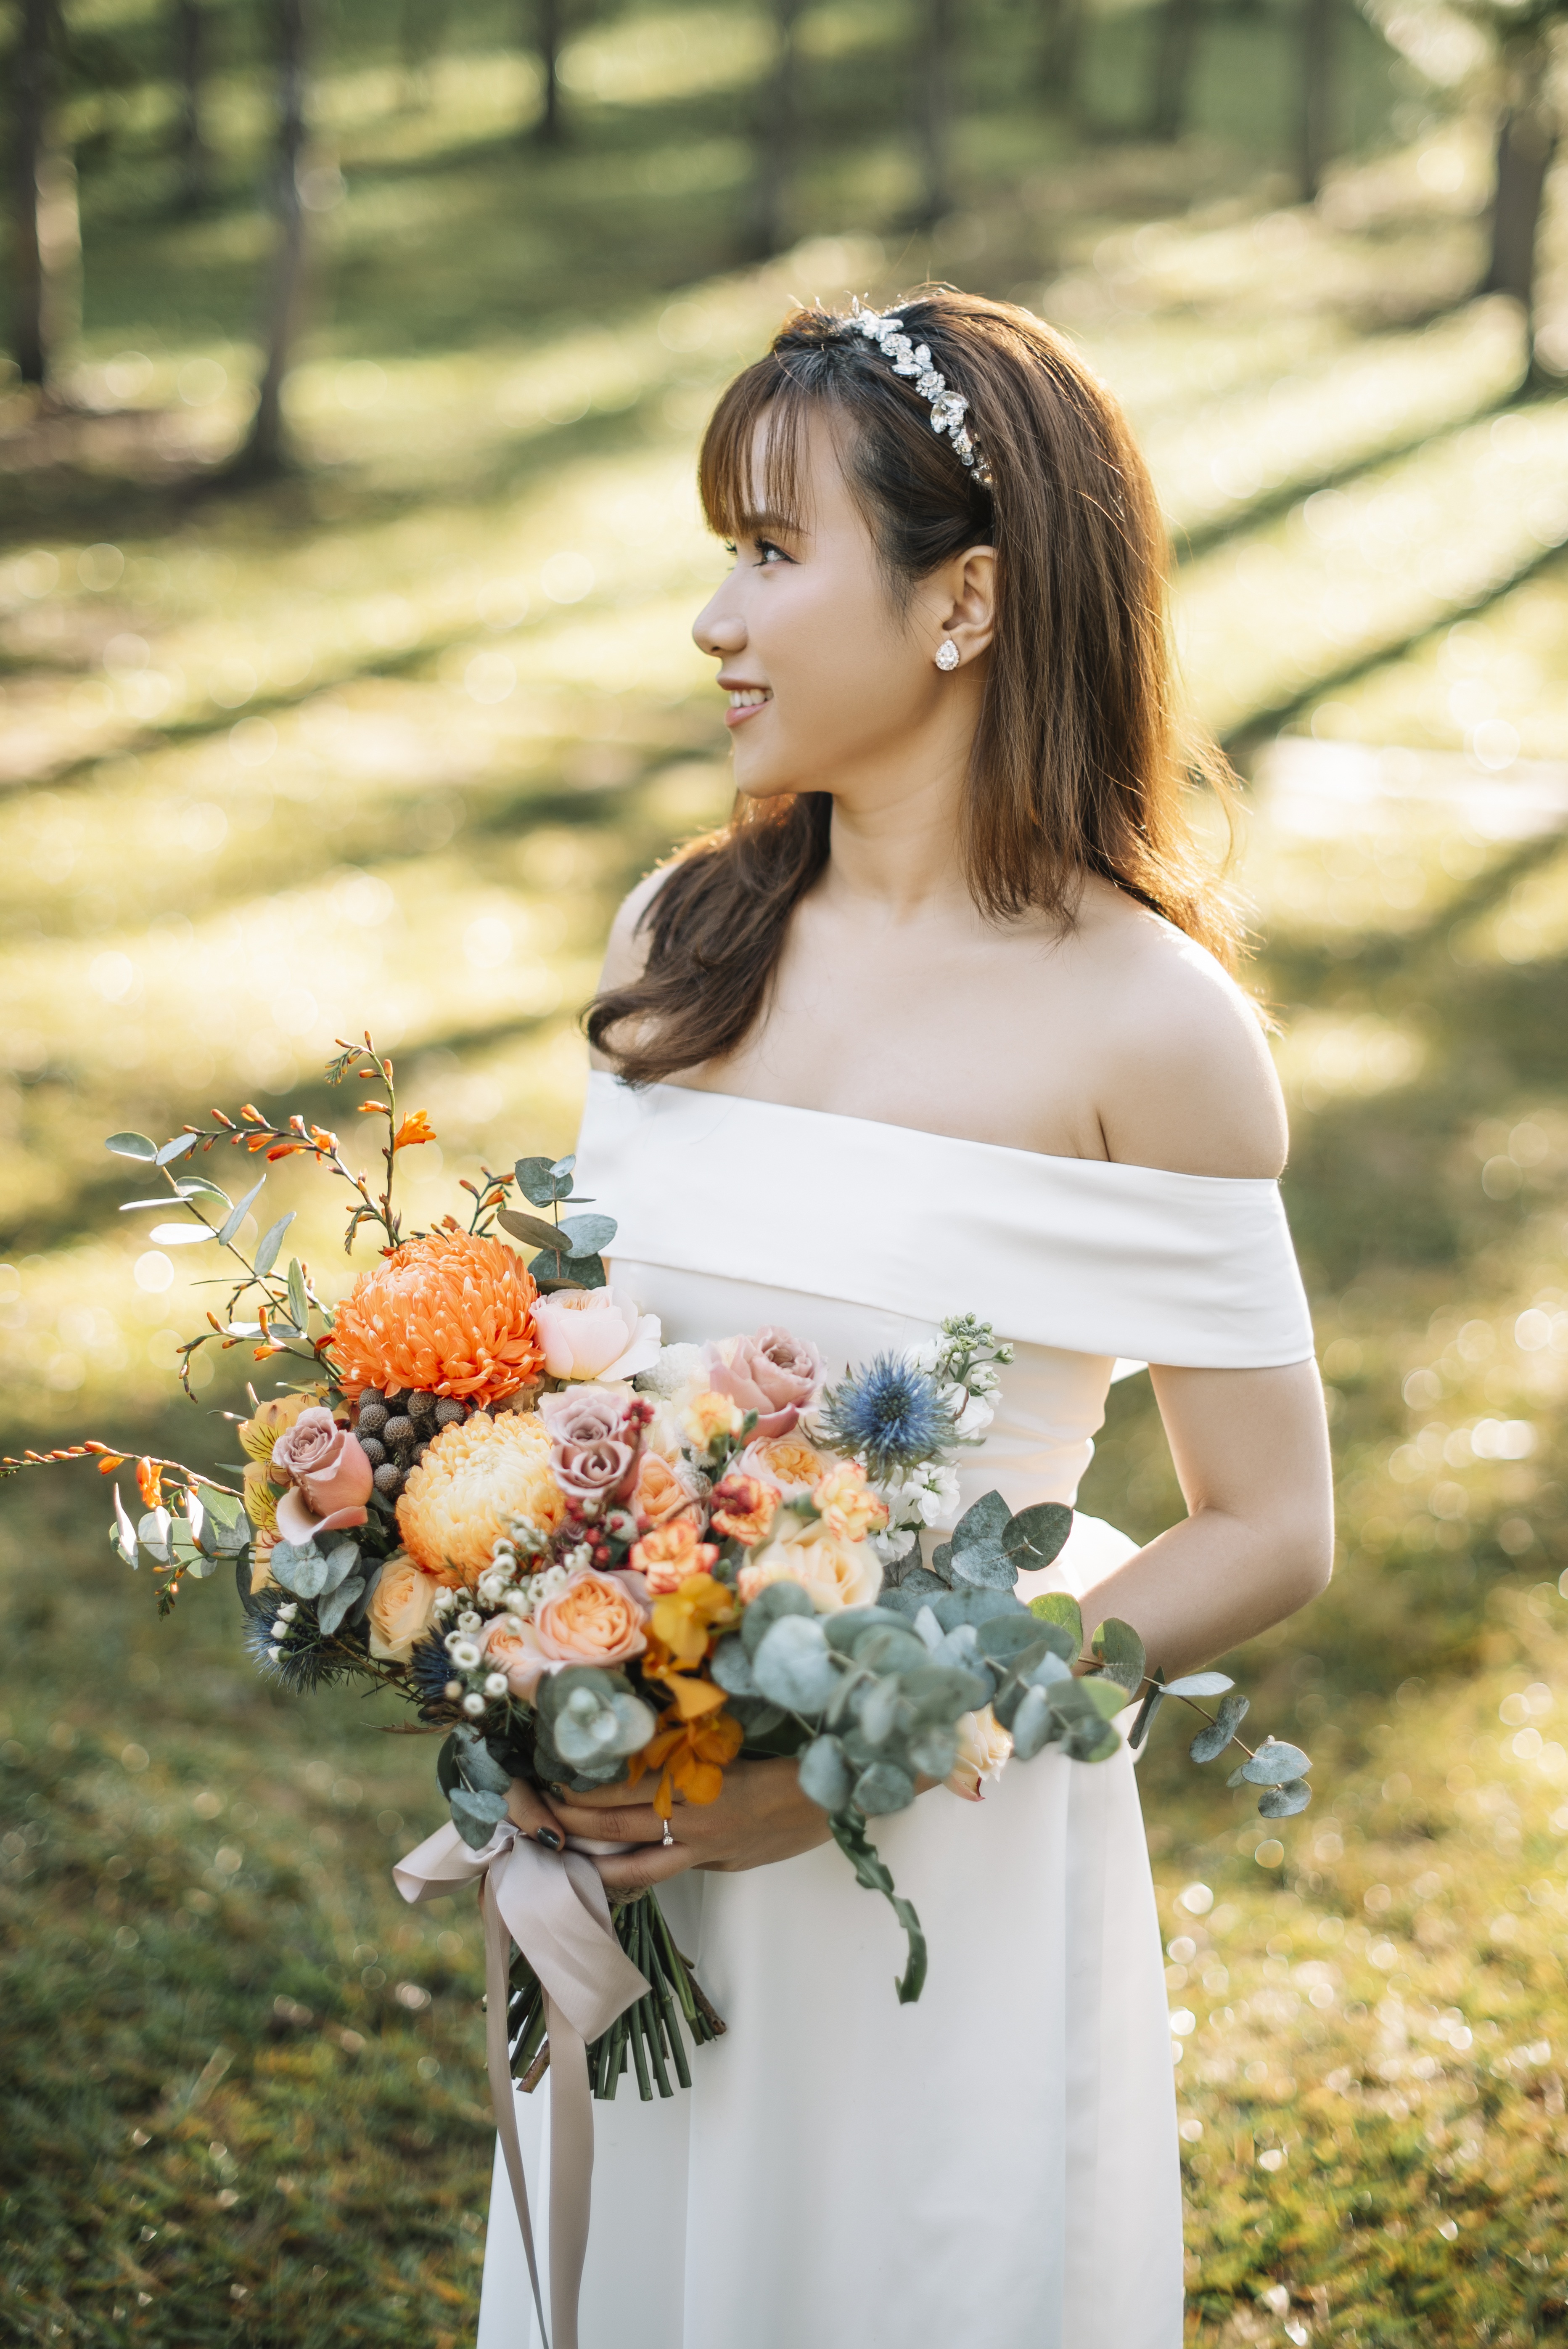
woman, clothing, hair, face, smile, flower, wedding dress, hairstyle, plant, facial expression, dress, botany, petal, People in nature, nature, bridal clothing, bride, natural environment, flash photography, happy, fashion, grass, bridal party dress, gown, flower arranging, wedding ceremony supply, bouquet, people, summer, rose, landscape, bridal accessory, formal wear, beauty, event, veil, jewellery, necklace, cut flowers, headpiece, floristry, blond, rose family, tradition, woodland, floral design, peach, wedding, fashion accessory, marriage, child, forest, ceremony, hair accessory, wildflower, portrait photography, garden, romance, photo shoot, wedding reception, fun, backyard